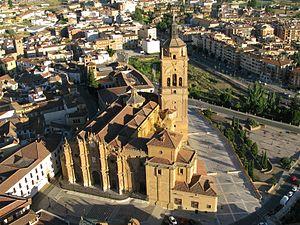
La cathédrale de l'Incarnation est une cathédrale catholique située dans la ville de Guadix, dans la communauté autonome d'Andalousie, en Espagne. Elle est le siège du diocèse de Guadix-Baza.